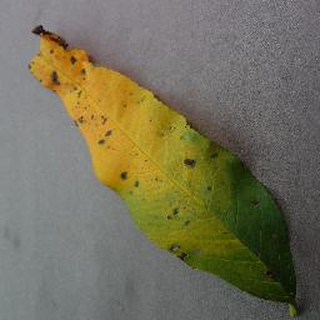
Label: peach_bacterial_spot